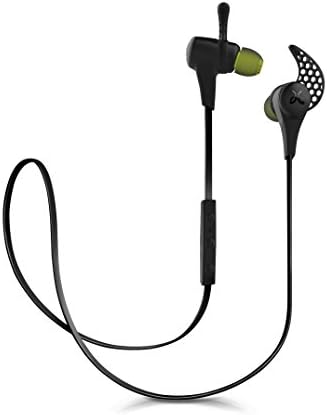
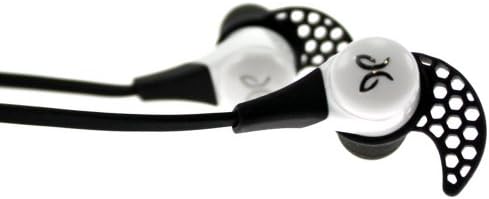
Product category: headphones
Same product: no